Elizabeth Brown (astronomer)

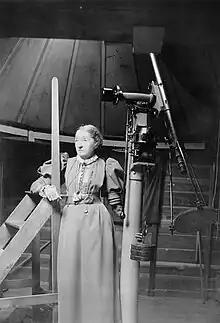
Brown with her 3½-inch Wray refractor

Elizabeth Brown (6 August 1830 – 5 March 1899) was a British astronomer and Quaker who specialized in solar observation, especially sunspots and solar eclipses. She was instrumental in founding the British Astronomical Association and was also one of the first women Fellows of the Royal Meteorological Society.